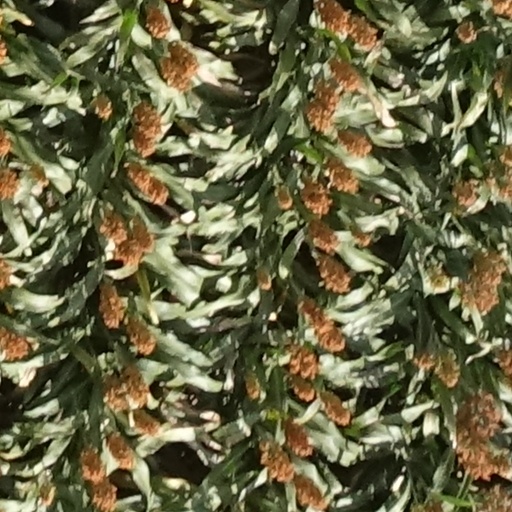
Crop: sorghum